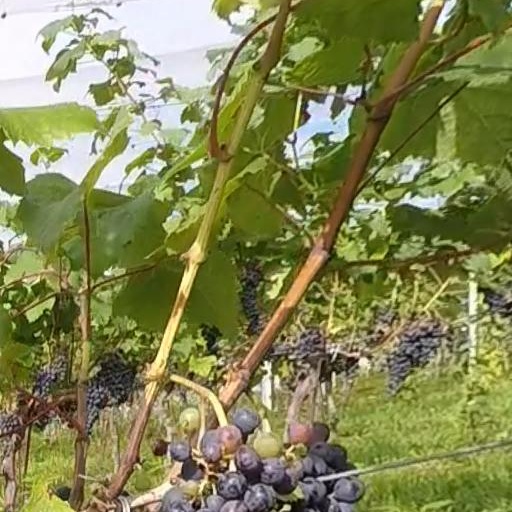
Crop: grape